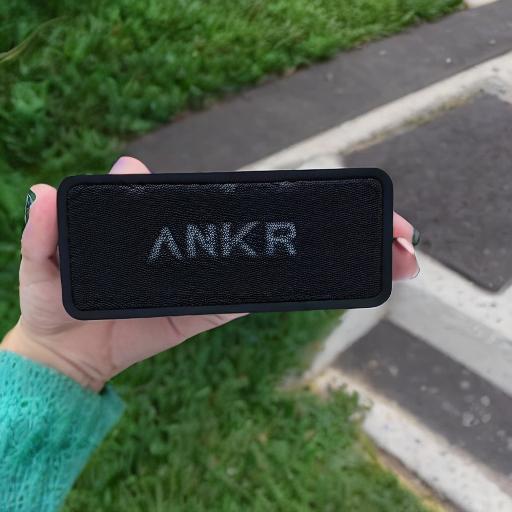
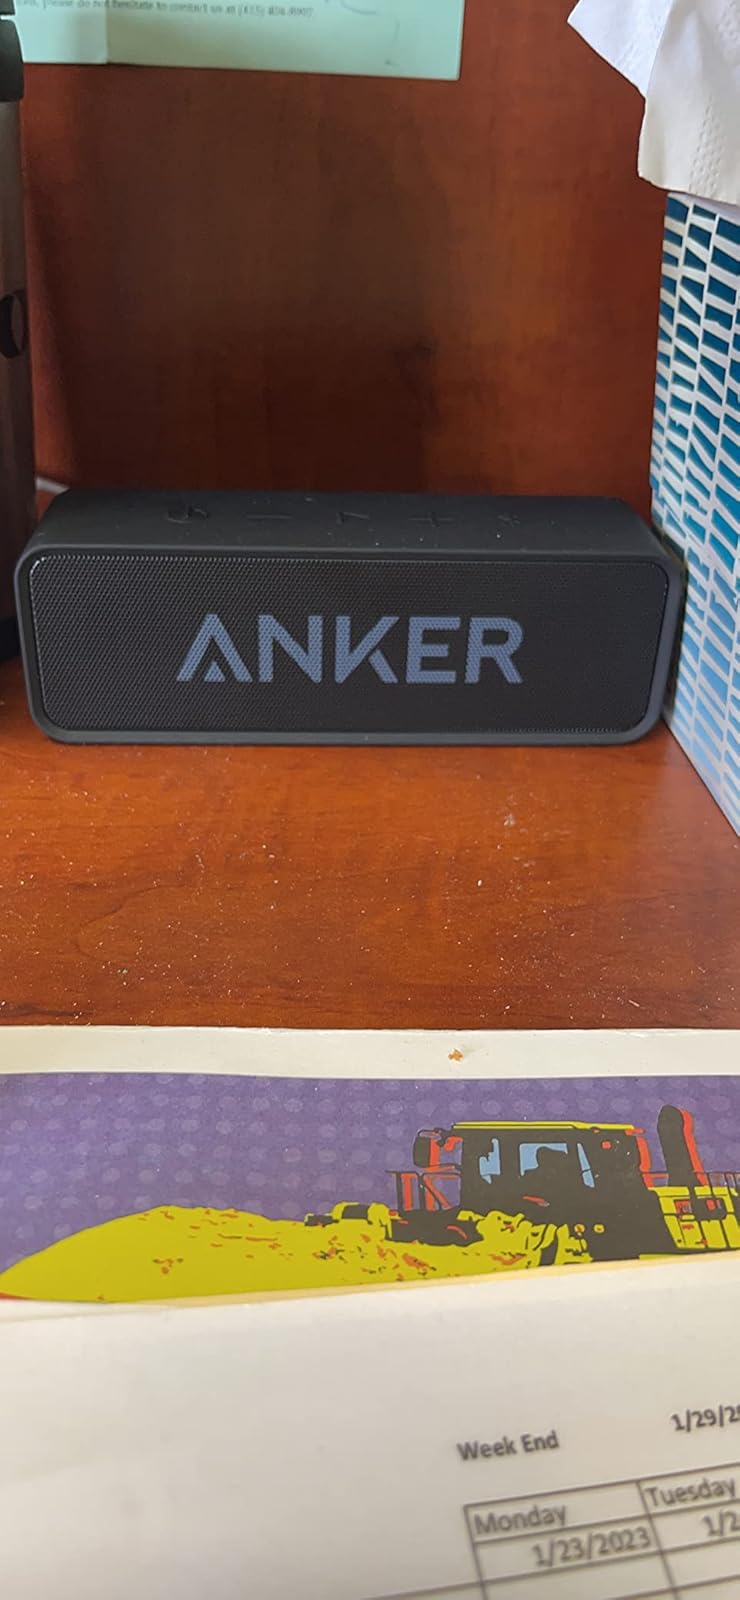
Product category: speaker
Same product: no